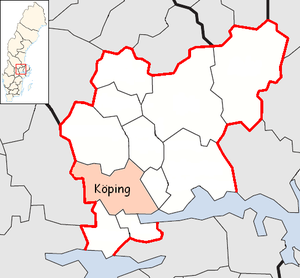
Köpings kommun
Köping kommune ligger i landskaperne Västmanland i länet Västmanlands län i Sverige. Kommunens administrationscenter ligger i byen Köping. Köping er beliggende ved vestenden af Mälaren og har Sveriges næststørste indlandshavn.